Betawi people

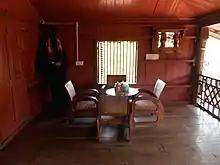
Interior of Rumah Si Pitung in Marunda

In the coastal area in the Marunda area, North Jakarta, the Betawi traditional houses are built in "rumah panggung" style, which are houses built on stilts. The coastal stilt houses were built according to coastal wet environs which are sometimes flooded by tides or floods, it was possibly influenced by Malay and Bugis traditional houses. Malay and Bugis migrants around Batavia were historically clustered in coastal areas as they worked as traders or fishermen. Today, the cluster of Bugis fishermen villages can be found inhabiting Jakarta's Thousands Islands. An example of a well-preserved Betawi "rumah panggung" style is Rumah Si Pitung, located in Marunda, Cilincing, North Jakarta.